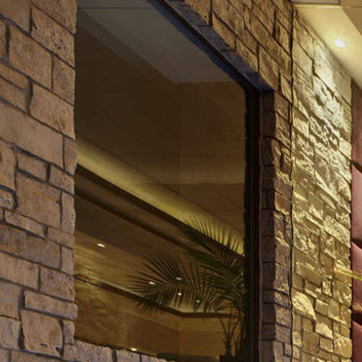
Material: glass